Nonviolent video game

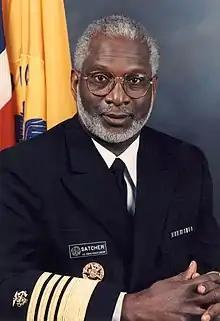
Surgeon General David Satcher has conducted research in the field of video game violence and has concluded that "findings suggest that media violence has a relatively small impact on [youth] violence."

With advancements in video technology and the rise of video games containing graphic violence in the late 1980s and early 1990s, media violence research shifted to a great degree from televised violence to video game violence. Although under current debate, a number of researchers have claimed that violent games may cause more intense feelings of aggression than nonviolent games, and may trigger feelings of anger and hostility. Theoretical explanations for these types of effects have been explained in myriad theories including social cognitive theory, excitation transfer theory, priming effect and the General Aggression Model. However recent scholarship has suggested that social cognitive theories of aggression are outdated and should be retired.